Naan Potta Savaal

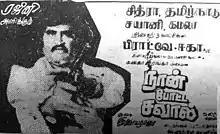
Poster of Tamil version

Naan Potta Savaal is 1980 Indian Tamil-language Western film directed by Puratchidasan. The film stars Rajinikanth and Reena, with M. R. Radha and M. R. R. Vasu in supporting roles. It did not do well at the box office. The film was simultaneously shot in Telugu as Idhe Naa Savaal with a slightly different cast.